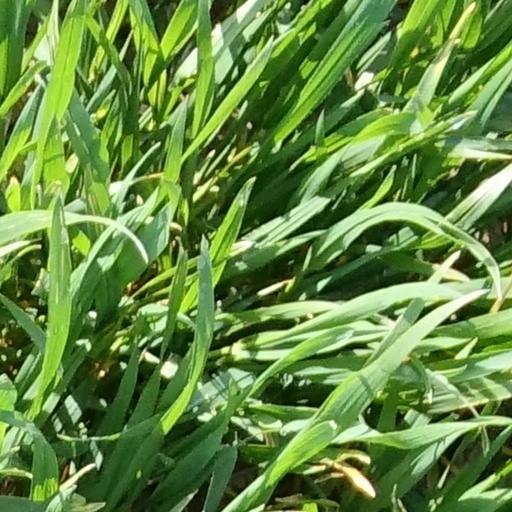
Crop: wheat